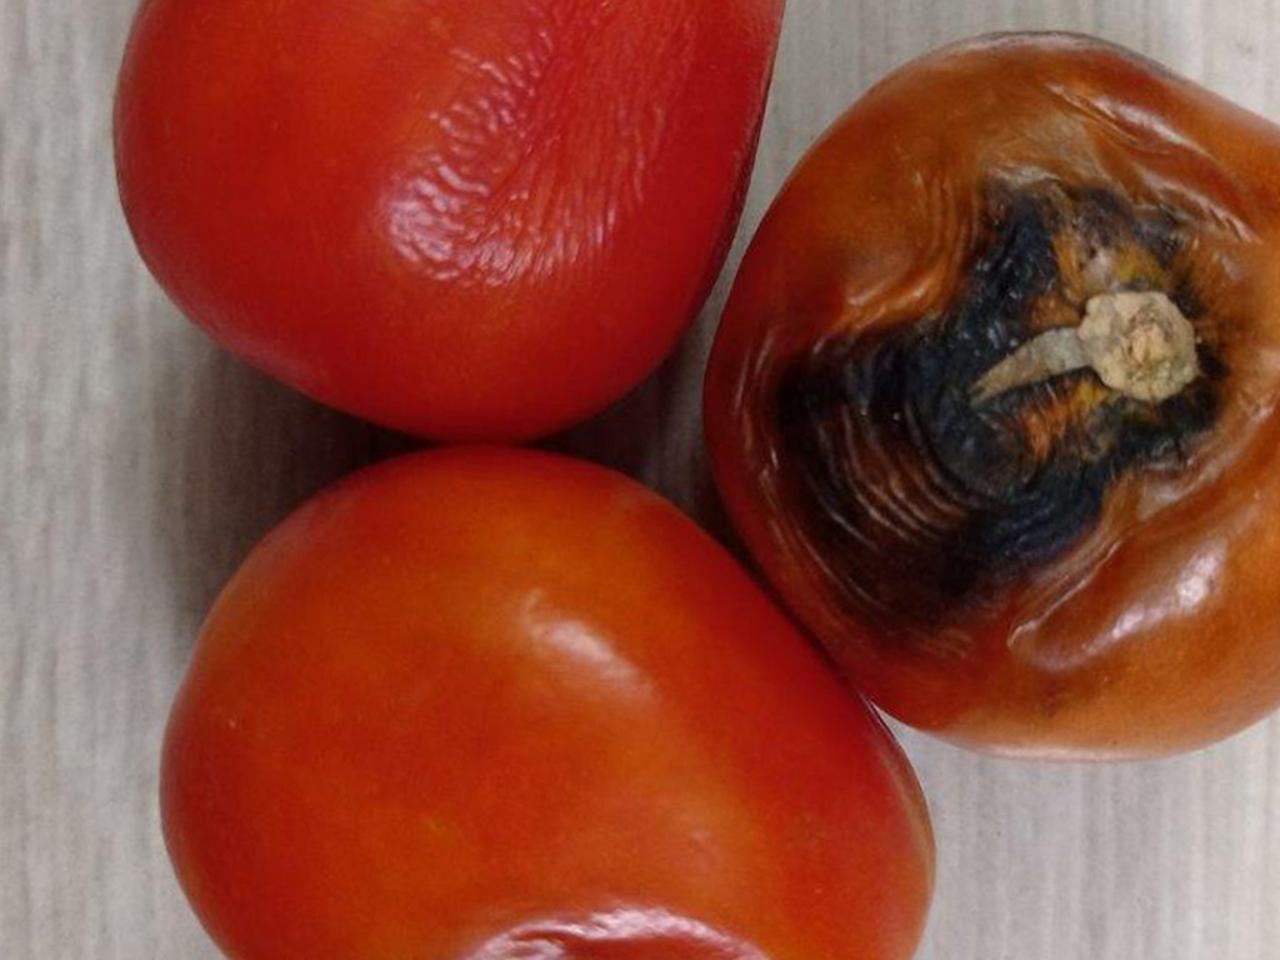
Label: Rotten